Alexander Smirnov (figure skater)

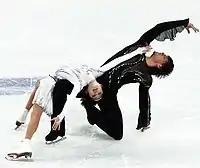
Kavaguti/Smirnov perform their short program at the 2010 Olympics

Kavaguti/Smirnov competed in the Cup of Russia where they once again took the bronze medal. They won a bronze medal at Skate Canada. At the Cup of Nice they place 1st in both the short and long program and won the gold for the second year in a row. At their first Grand Prix Final they placed 6th in the short program after having a two-point deduction for an illegal element. In the finals they got a one-point deduction for a fall on the throw quad Salchow and came in 5th place overall.